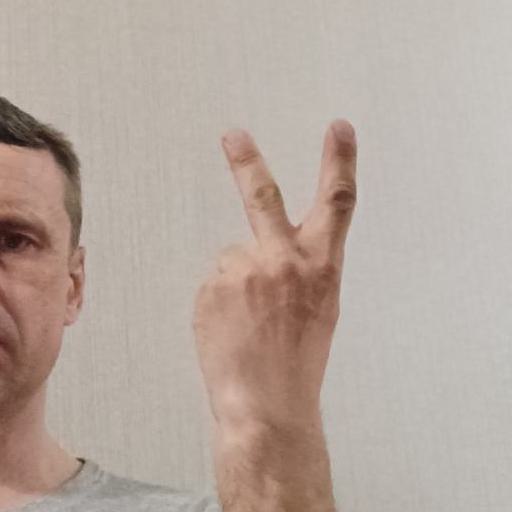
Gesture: peace_inverted